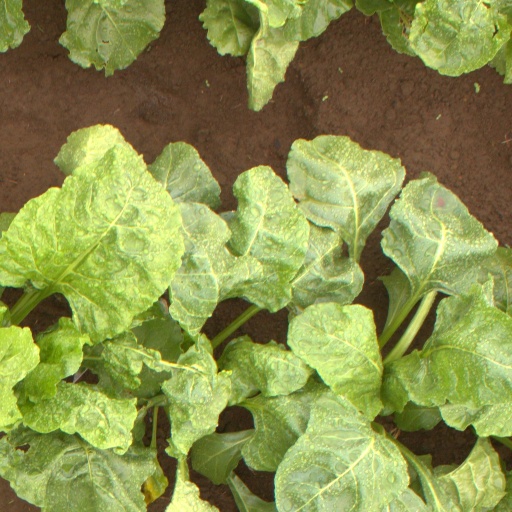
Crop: sugar beet